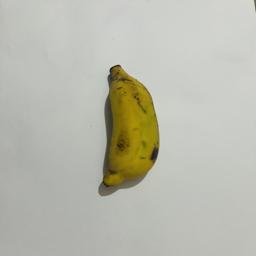
Banana variety: Bangla Kola